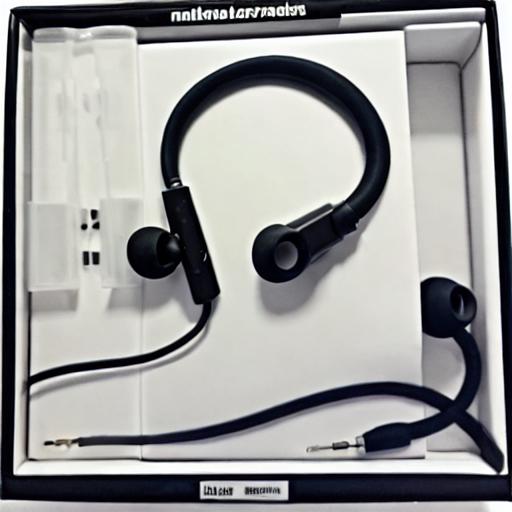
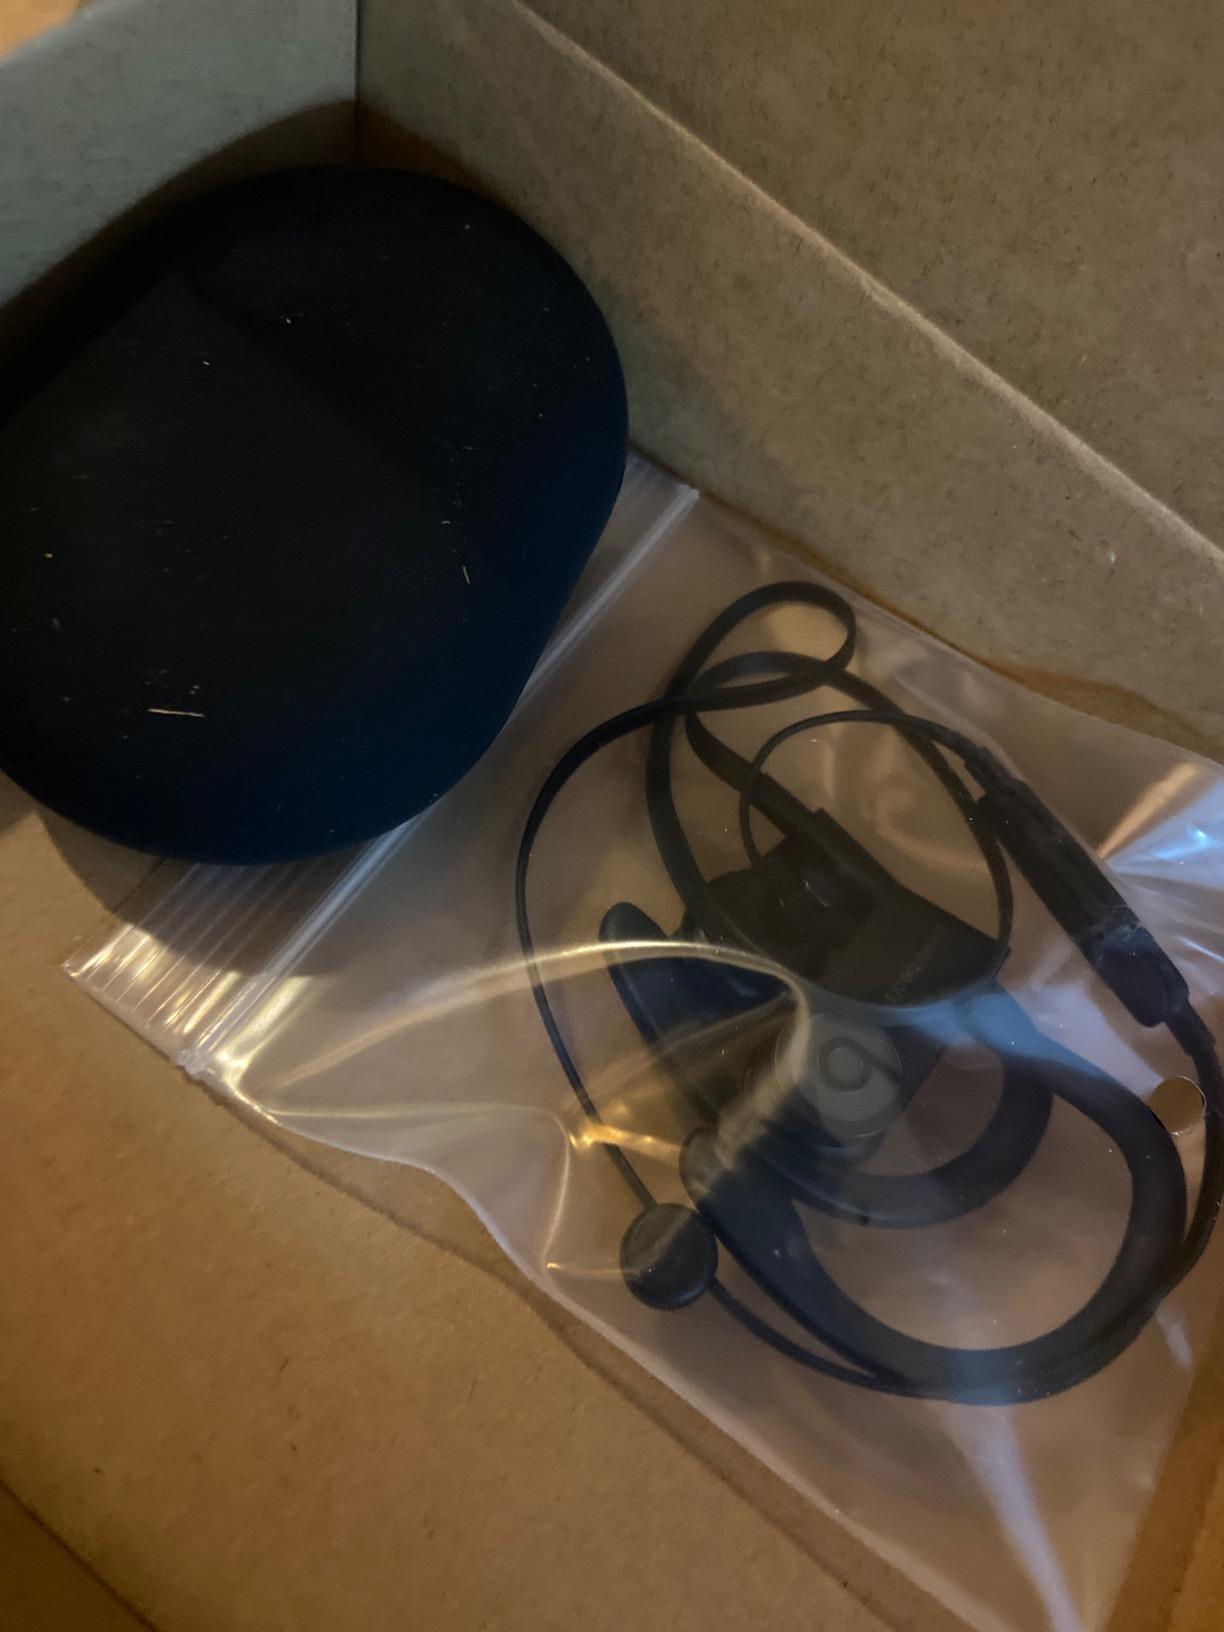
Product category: headphones
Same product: no